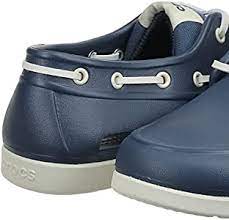
Label: Boat